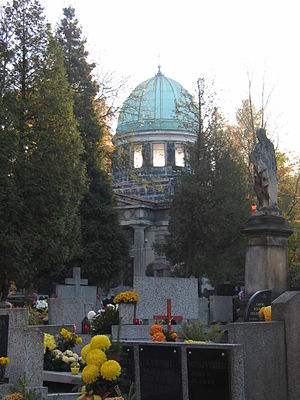
Heinzels kapel
Heinzels kapel ses i baggrunden
Heinzels kapel ligger på den katolske del af Den gamle kirkegård i Łódź ved Ogrodowagaden.